Mama Mascheendra

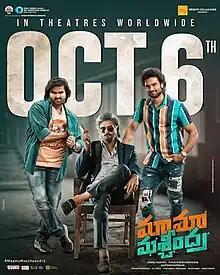

Maama Mascheendra is a 2023 Indian Telugu-language action film written and directed by Harsha Vardhan. The film stars Sudheer Babu in a dual role as Durga/DJ and Parasuram, alongside Mirnalini Ravi, Eesha Rebba, and Harsha Vardhan. The film's music was composed by Chaitan Bharadwaj while P. G. Vinda performed the cinematography with editing by Marthand K. Venkatesh. The film was released on 6 October 2023. The film received negative reviews from critics. The film was a box office bomb.